Immature teratoma

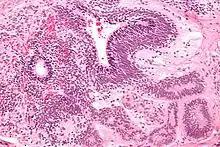
Micrograph of the primitive neuroepithelium of an immature teratoma. H&E stain.

An immature teratoma is a teratoma that contains anaplastic immature elements, and is often synonymous with malignant teratoma. A teratoma is a tumor of germ cell origin, containing tissues from more than one germ cell line, It can be ovarian or testicular in its origin. and are almost always benign. An immature teratoma is thus a very rare tumor, representing 1% of all teratomas, 1% of all ovarian cancers, and 35.6% of malignant ovarian germ cell tumors. It displays a specific age of incidence, occurring most frequently in the first two decades of life and almost never after menopause. Unlike a mature cystic teratoma, an immature teratoma contains immature or embryonic structures. It can coexist with mature cystic teratomas and can constitute of a combination of both adult and embryonic tissue. The most common symptoms noted are abdominal distension and masses. Prognosis and treatment options vary and largely depend on grade, stage and karyotype of the tumor itself.